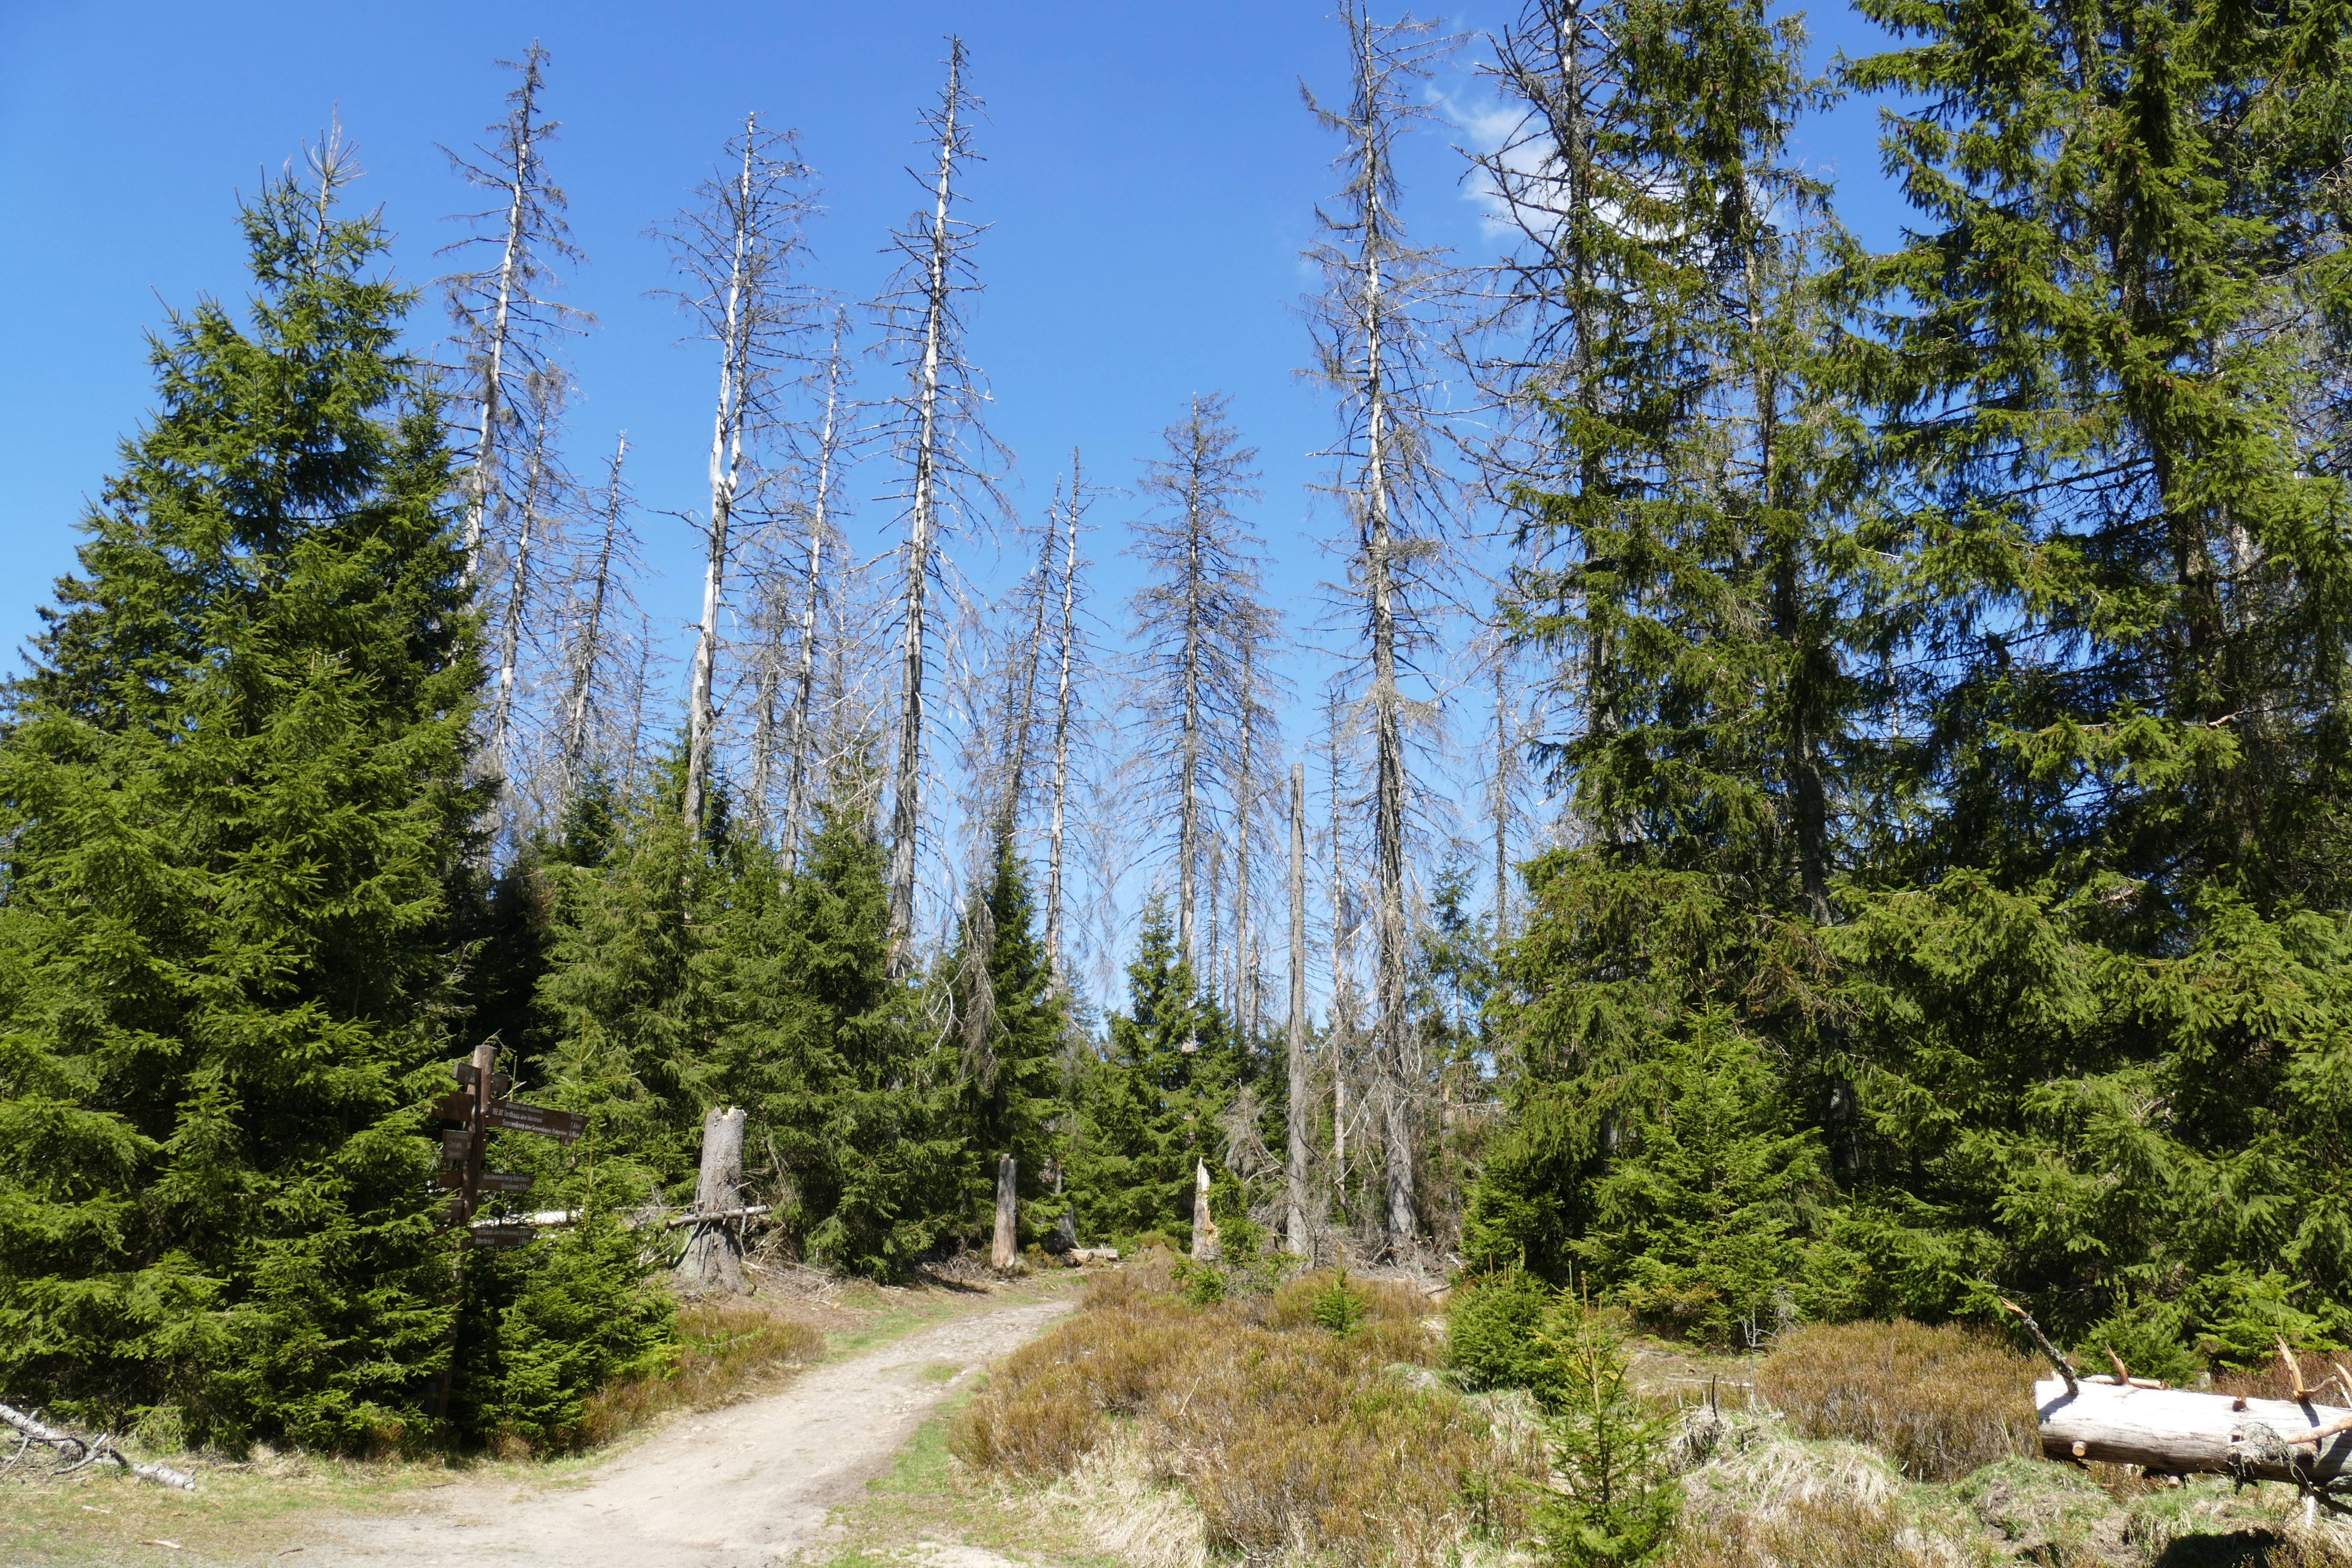
tree, forest, wilderness, mountain, plant, trail, meadow, birch, broken, fir, ridge, conifer, trees, spruce, woodland, habitat, fragile, larch, ecosystem, environmental protection, or pond, sensitive, oberharz, biome, dying tree, waldsterben nature, natural environment, woody plant, temperate broadleaf and mixed forest, temperate coniferous forest, land plant